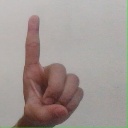
अक्षर: ड